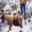
Label: deer